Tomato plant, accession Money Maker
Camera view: tilt-top (135 deg); turntable rotation: 180 degrees
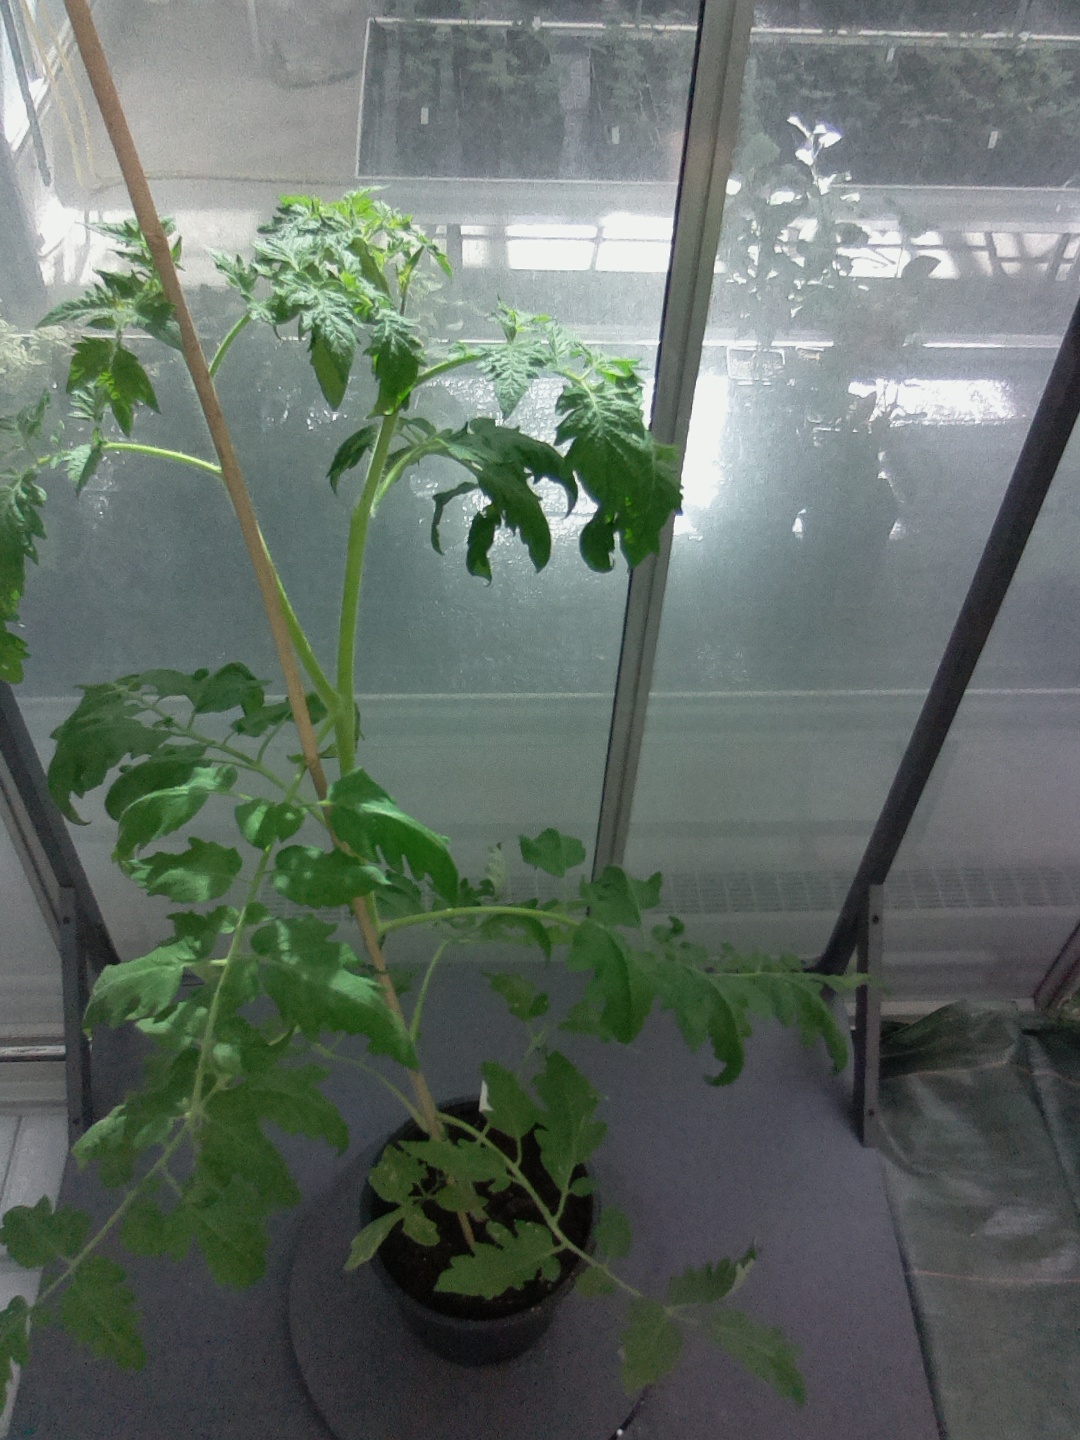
BBCH growth stage 23: 30%-40% Side shoots formed